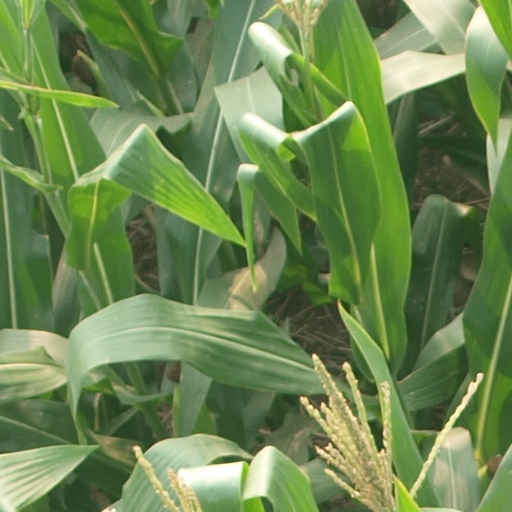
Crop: maize; corn